Costume design

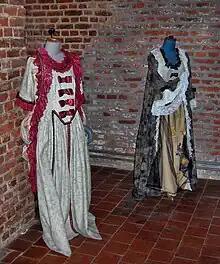
Historical costumes of Le Cateau Cambrésis, France

Costumes in Chinese theatre are very important, especially in Beijing Opera. They are usually heavily patterned with intense, bright colors. The standard items consist of at least 300 pieces and indicate the actors character type, age and social status through ornament, design, color and accessories. "Color is always used symbolically: red for loyalty and high position, yellow for royalty, and dark crimson for barbarians or military advisors." Symbolic significance is also found in the designs used for emblems. For example, the tiger stands for power and masculine strength. A majority of the clothing, regardless of rank, is made out of rich and luxurious materials. Makeup is also used symbolically and completes the overall look.